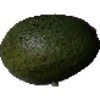
Label: Avocado 1